Jonathan Pollak

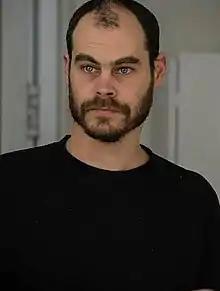
Jonathan Pollak, 2021

Jonathan Pollak (born c. 1982) is a graphic designer who works for Haaretz. He co-founded the direct action group Anarchists Against the Wall.